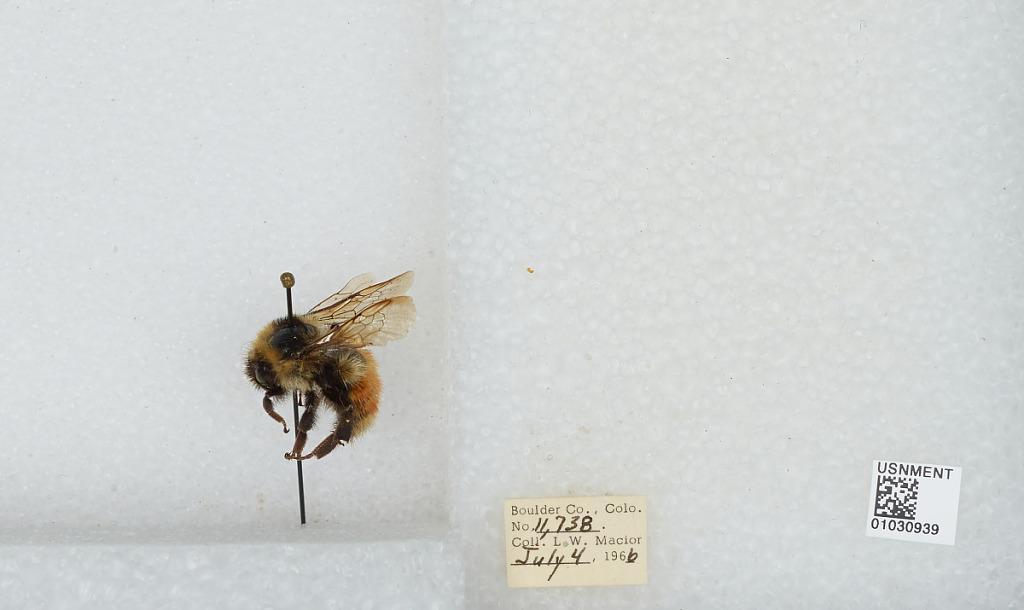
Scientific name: Bombus (Pyrobombus) sylvicola Kirby
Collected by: L. Macior
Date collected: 1966-7-4
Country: United States
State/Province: Colorado
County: Boulder
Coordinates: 40.0722, -105.584